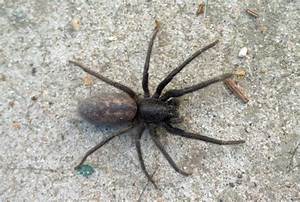
Label: spider